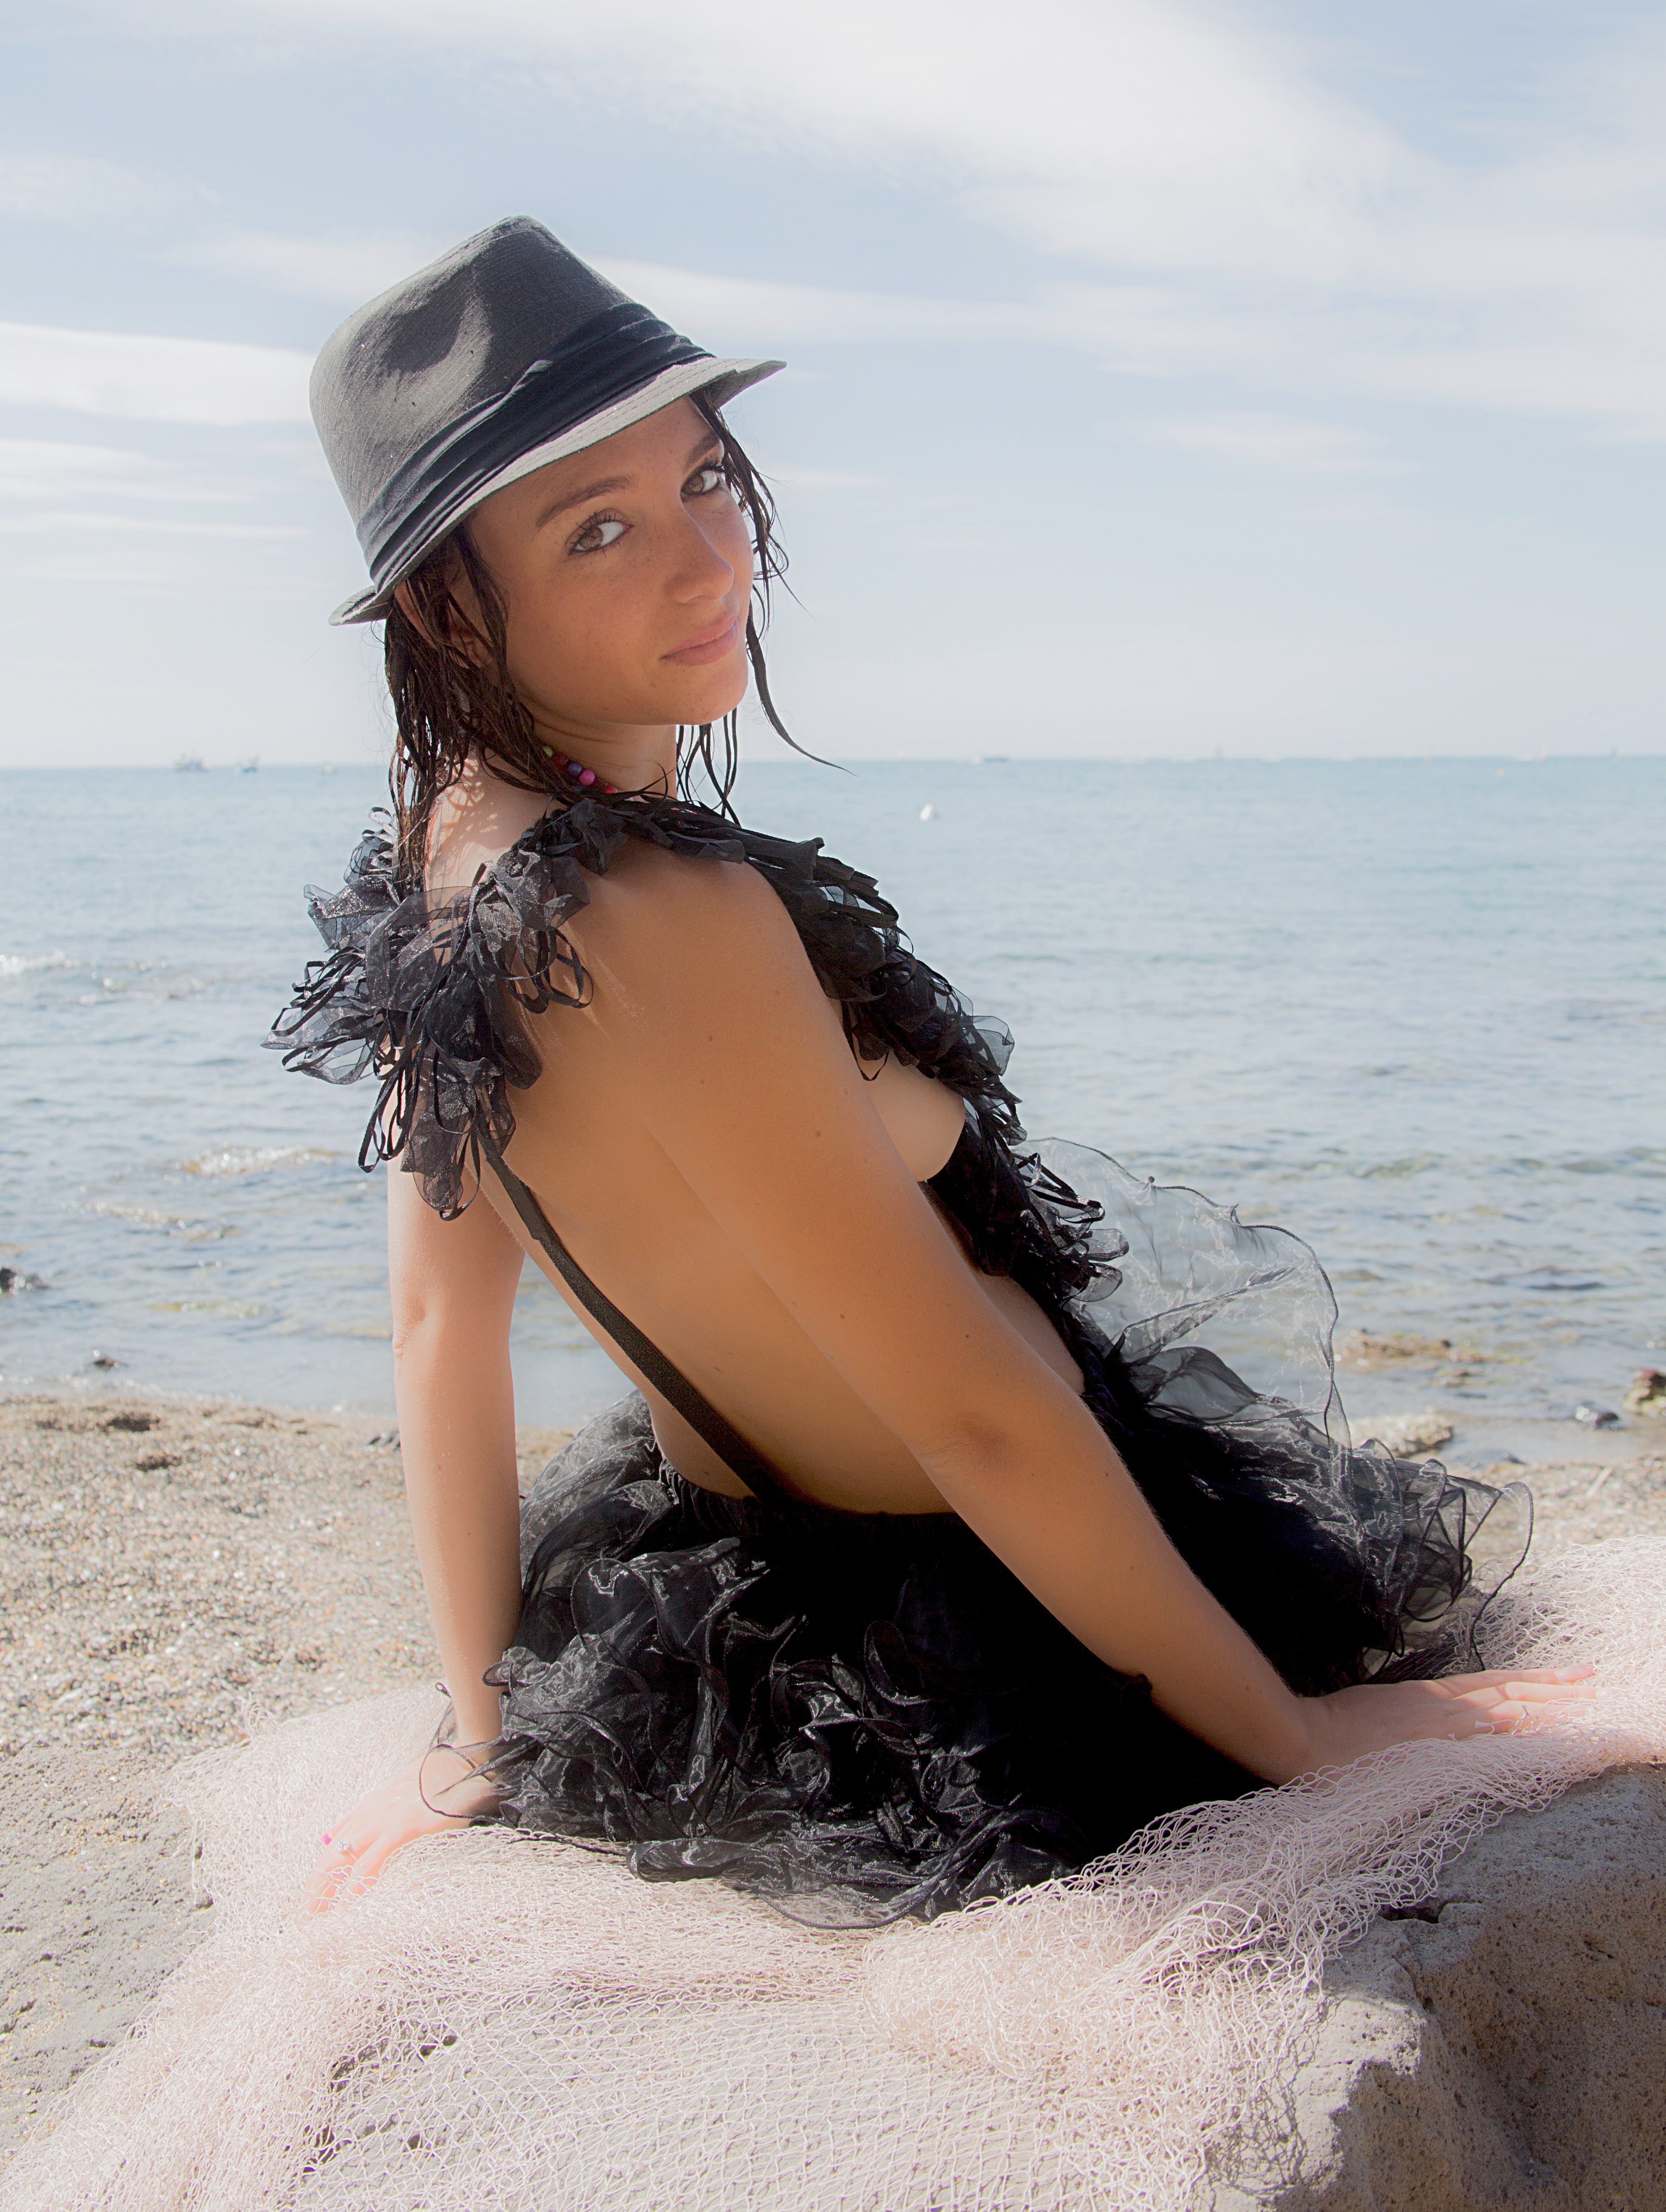
beach, sea, sand, person, girl, woman, photography, vacation, female, leg, model, spring, fashion, clothing, lady, swimwear, human body, dress, picture, photograph, skin, beauty, sexy, elegant, image, pretty, young woman, glamour, abdomen, photo shoot, female beauty, human positions, sun tanning, art model